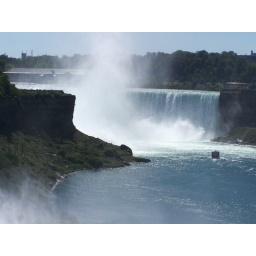
Here is a different view of the falls. the mist in the front is the american falls. and the horse shoe falls are in the rear.